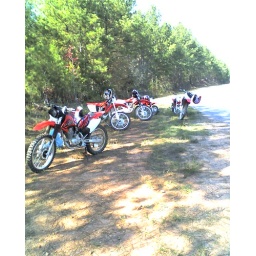
bike ride down county roads in wedowee